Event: Nepal Earthquake
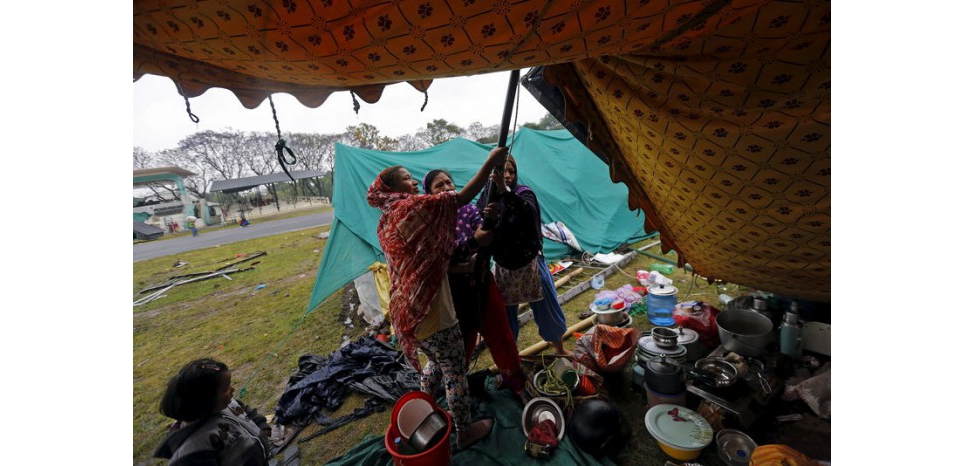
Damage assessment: no_damage